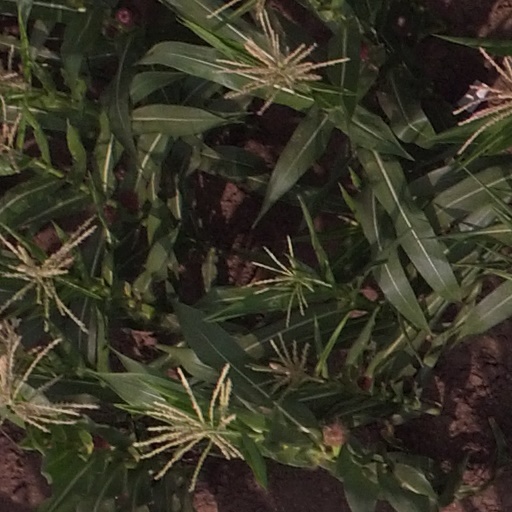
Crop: maize; corn